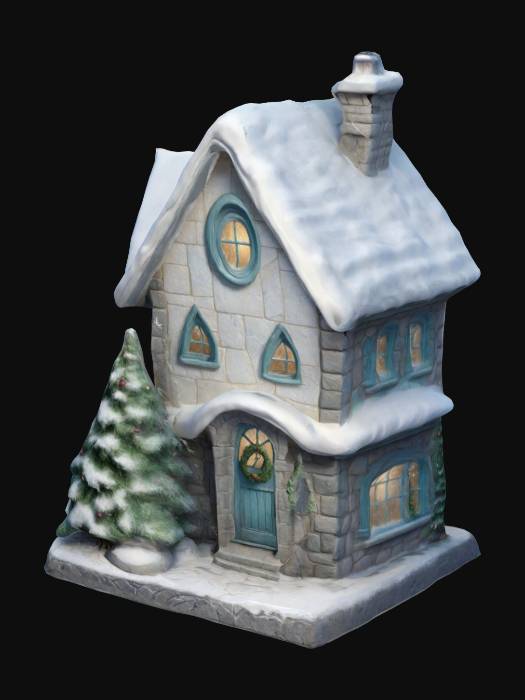
미적 점수 (1~10점): 6